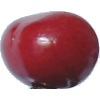
Label: Cherry 2